Canbelego

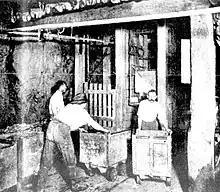
Mine workers, known as 'platmen', in the flat area of an underground level adjacent to the main shaft, which was known as a 'plat'. They are manhandling skips, into and out of a skip cage inside the main shaft (Mount Boppy Mine, 1905). At the surface, a similar task was done by workers known as 'bracemen'.

On 27 October 1911, the village was entertained by a touring 'Bio-megaphone', an early form of talking motion picture show. It was powered by ""huge electric generator imported from America expressly for this tour"", and was fitted with ""Fire-proof guards to prevent any danger of conflagration"". Probably, it was either a "Chronophone" or a "Chonomegaphone" (an enhanced version of the "Chronophone"). Both electrically powered devices were made by Lèon Gaumont, played "Phonoscènes", and amplified the sound using compressed air; both kinds of device had been in use elsewhere in Australia by 1911. Most likely, the 'Bio-megaphone' was a "Chronophone" that had been improved by using a later model film projector, then rebranded, for marketing purposes, to compete with the more modern "Chronomegaphone" (both the 'Bio-megaphone' and "Chronomegaphone" began showing, on the same day, in two different Melbourne theatres). "Phonoscènes" were typically the duration of one gramophone record, including only one song, but longer sound-on-disc films were made of operas.